Vijayawada Bus Rapid Transit System

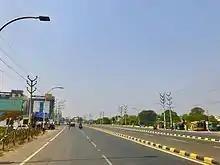
BRTS road near Gunadala

There are six corridor for Vijayawada Bus Rapid Transist system are listed below: Minimum route is of Bus terminal to City bys complex with length of 2.62 km and longest route is bus terminal to city bus terminal (round trip) (via Ramavarappadu Ring road junction, Benz circle) with length of 15.50 km.